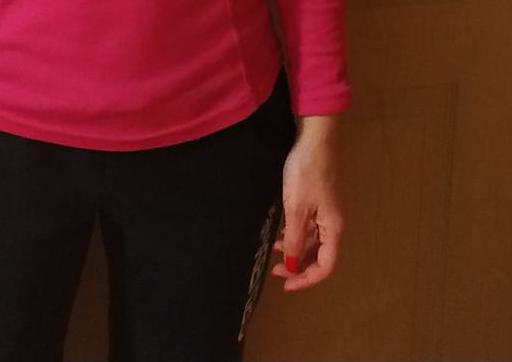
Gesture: no_gesture